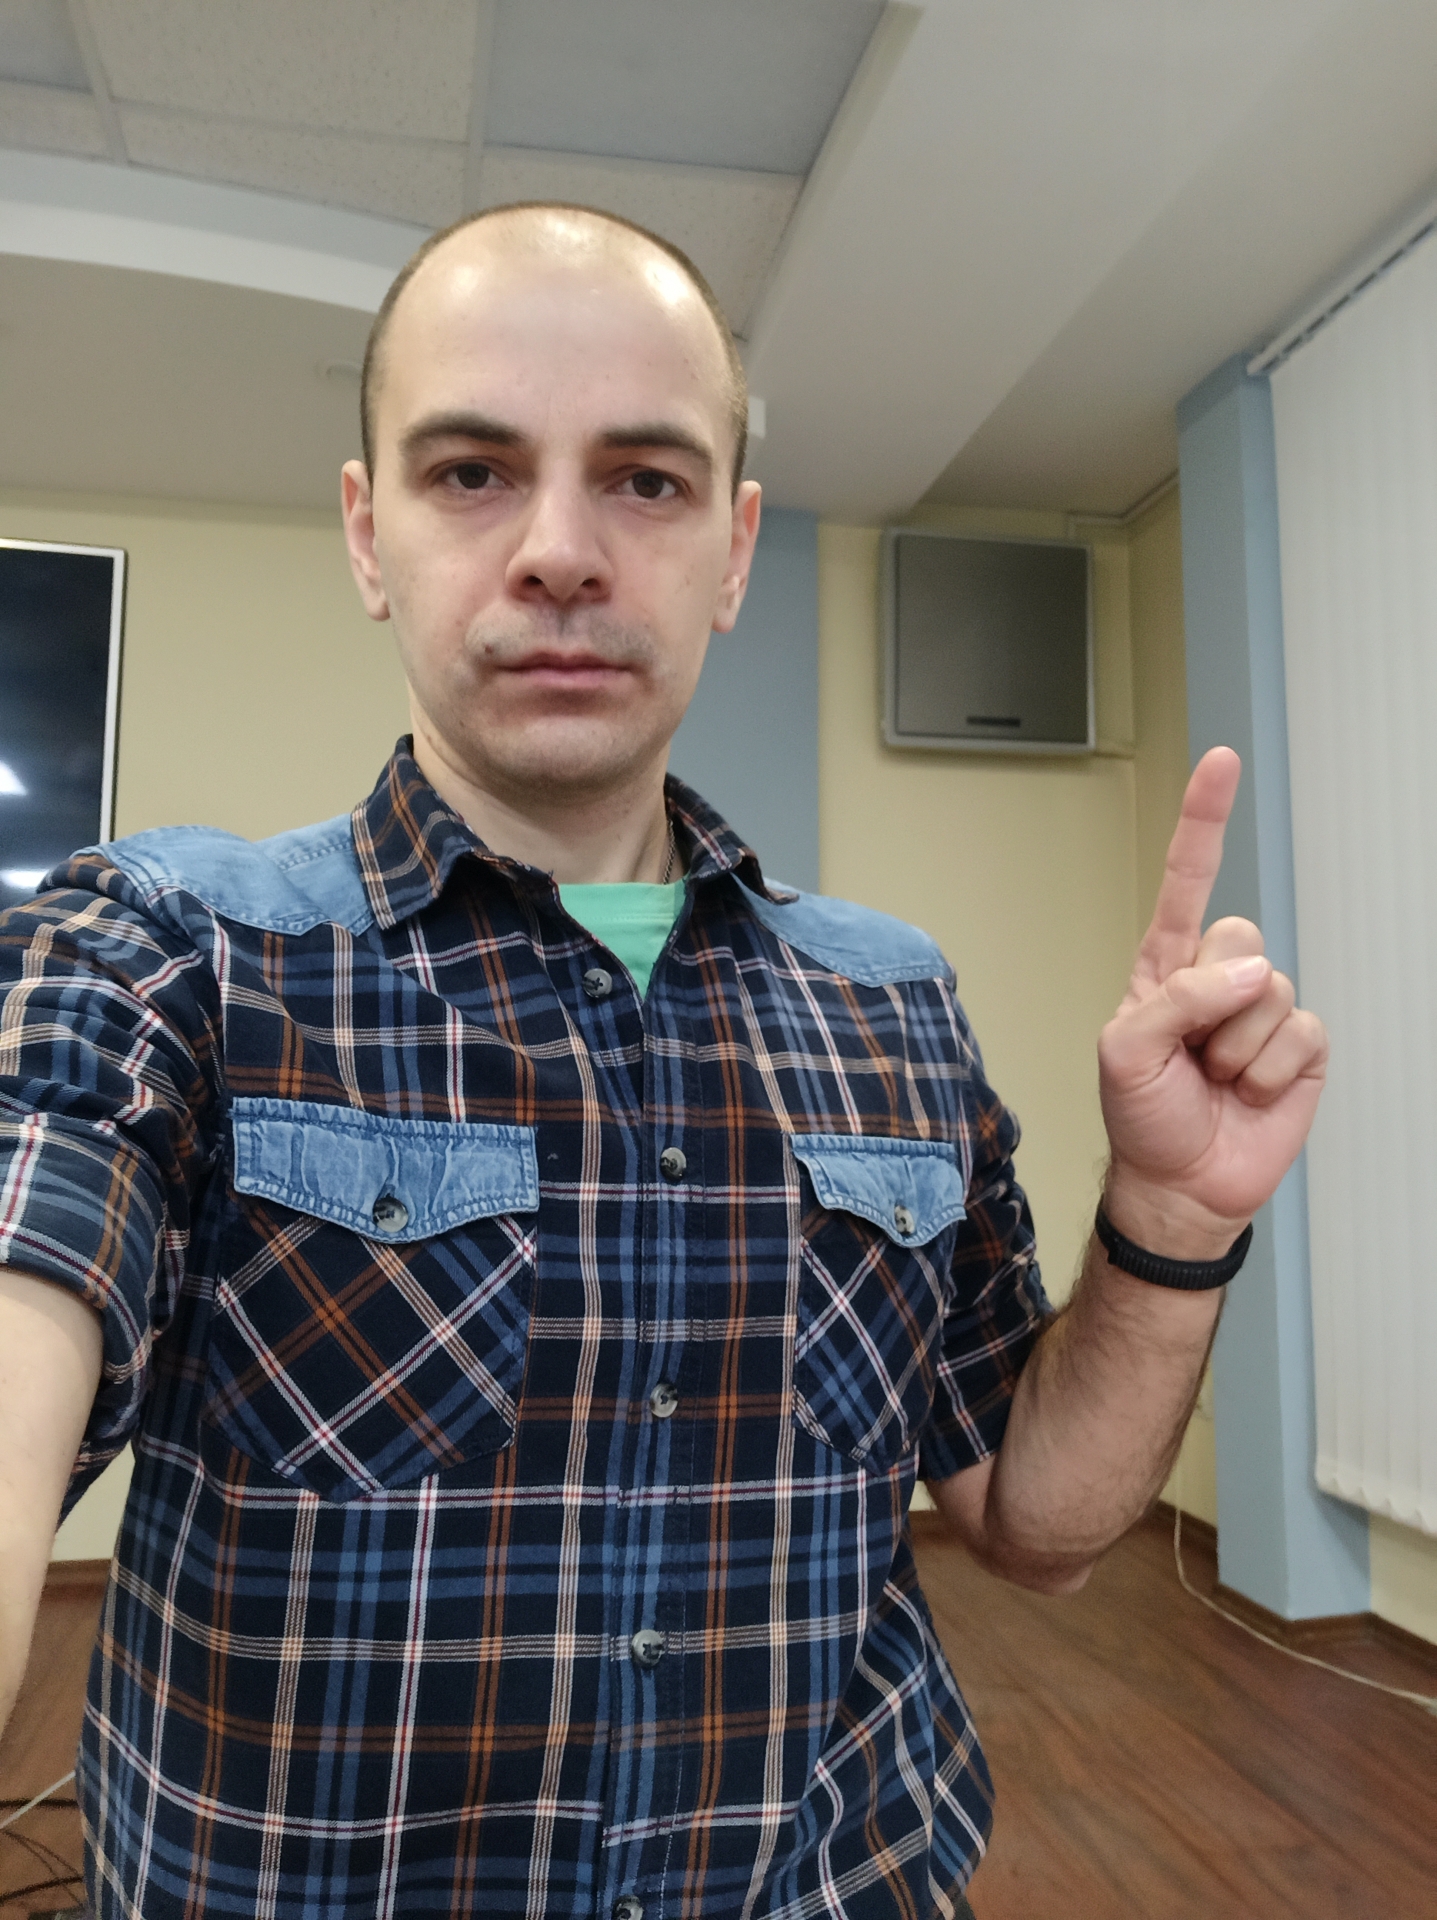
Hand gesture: one